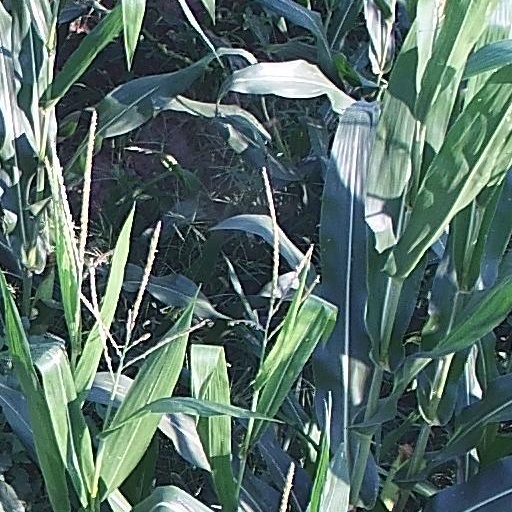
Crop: maize; corn